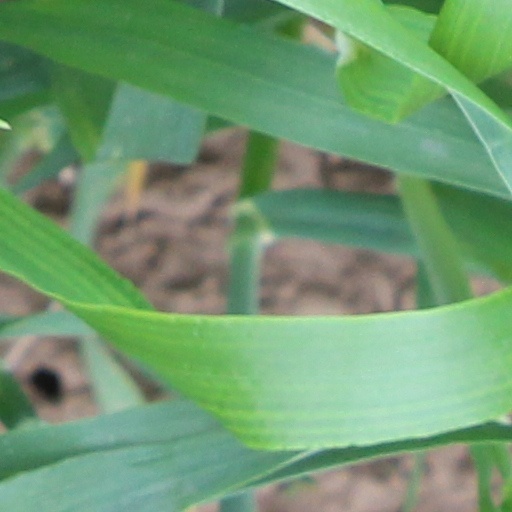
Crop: wheat